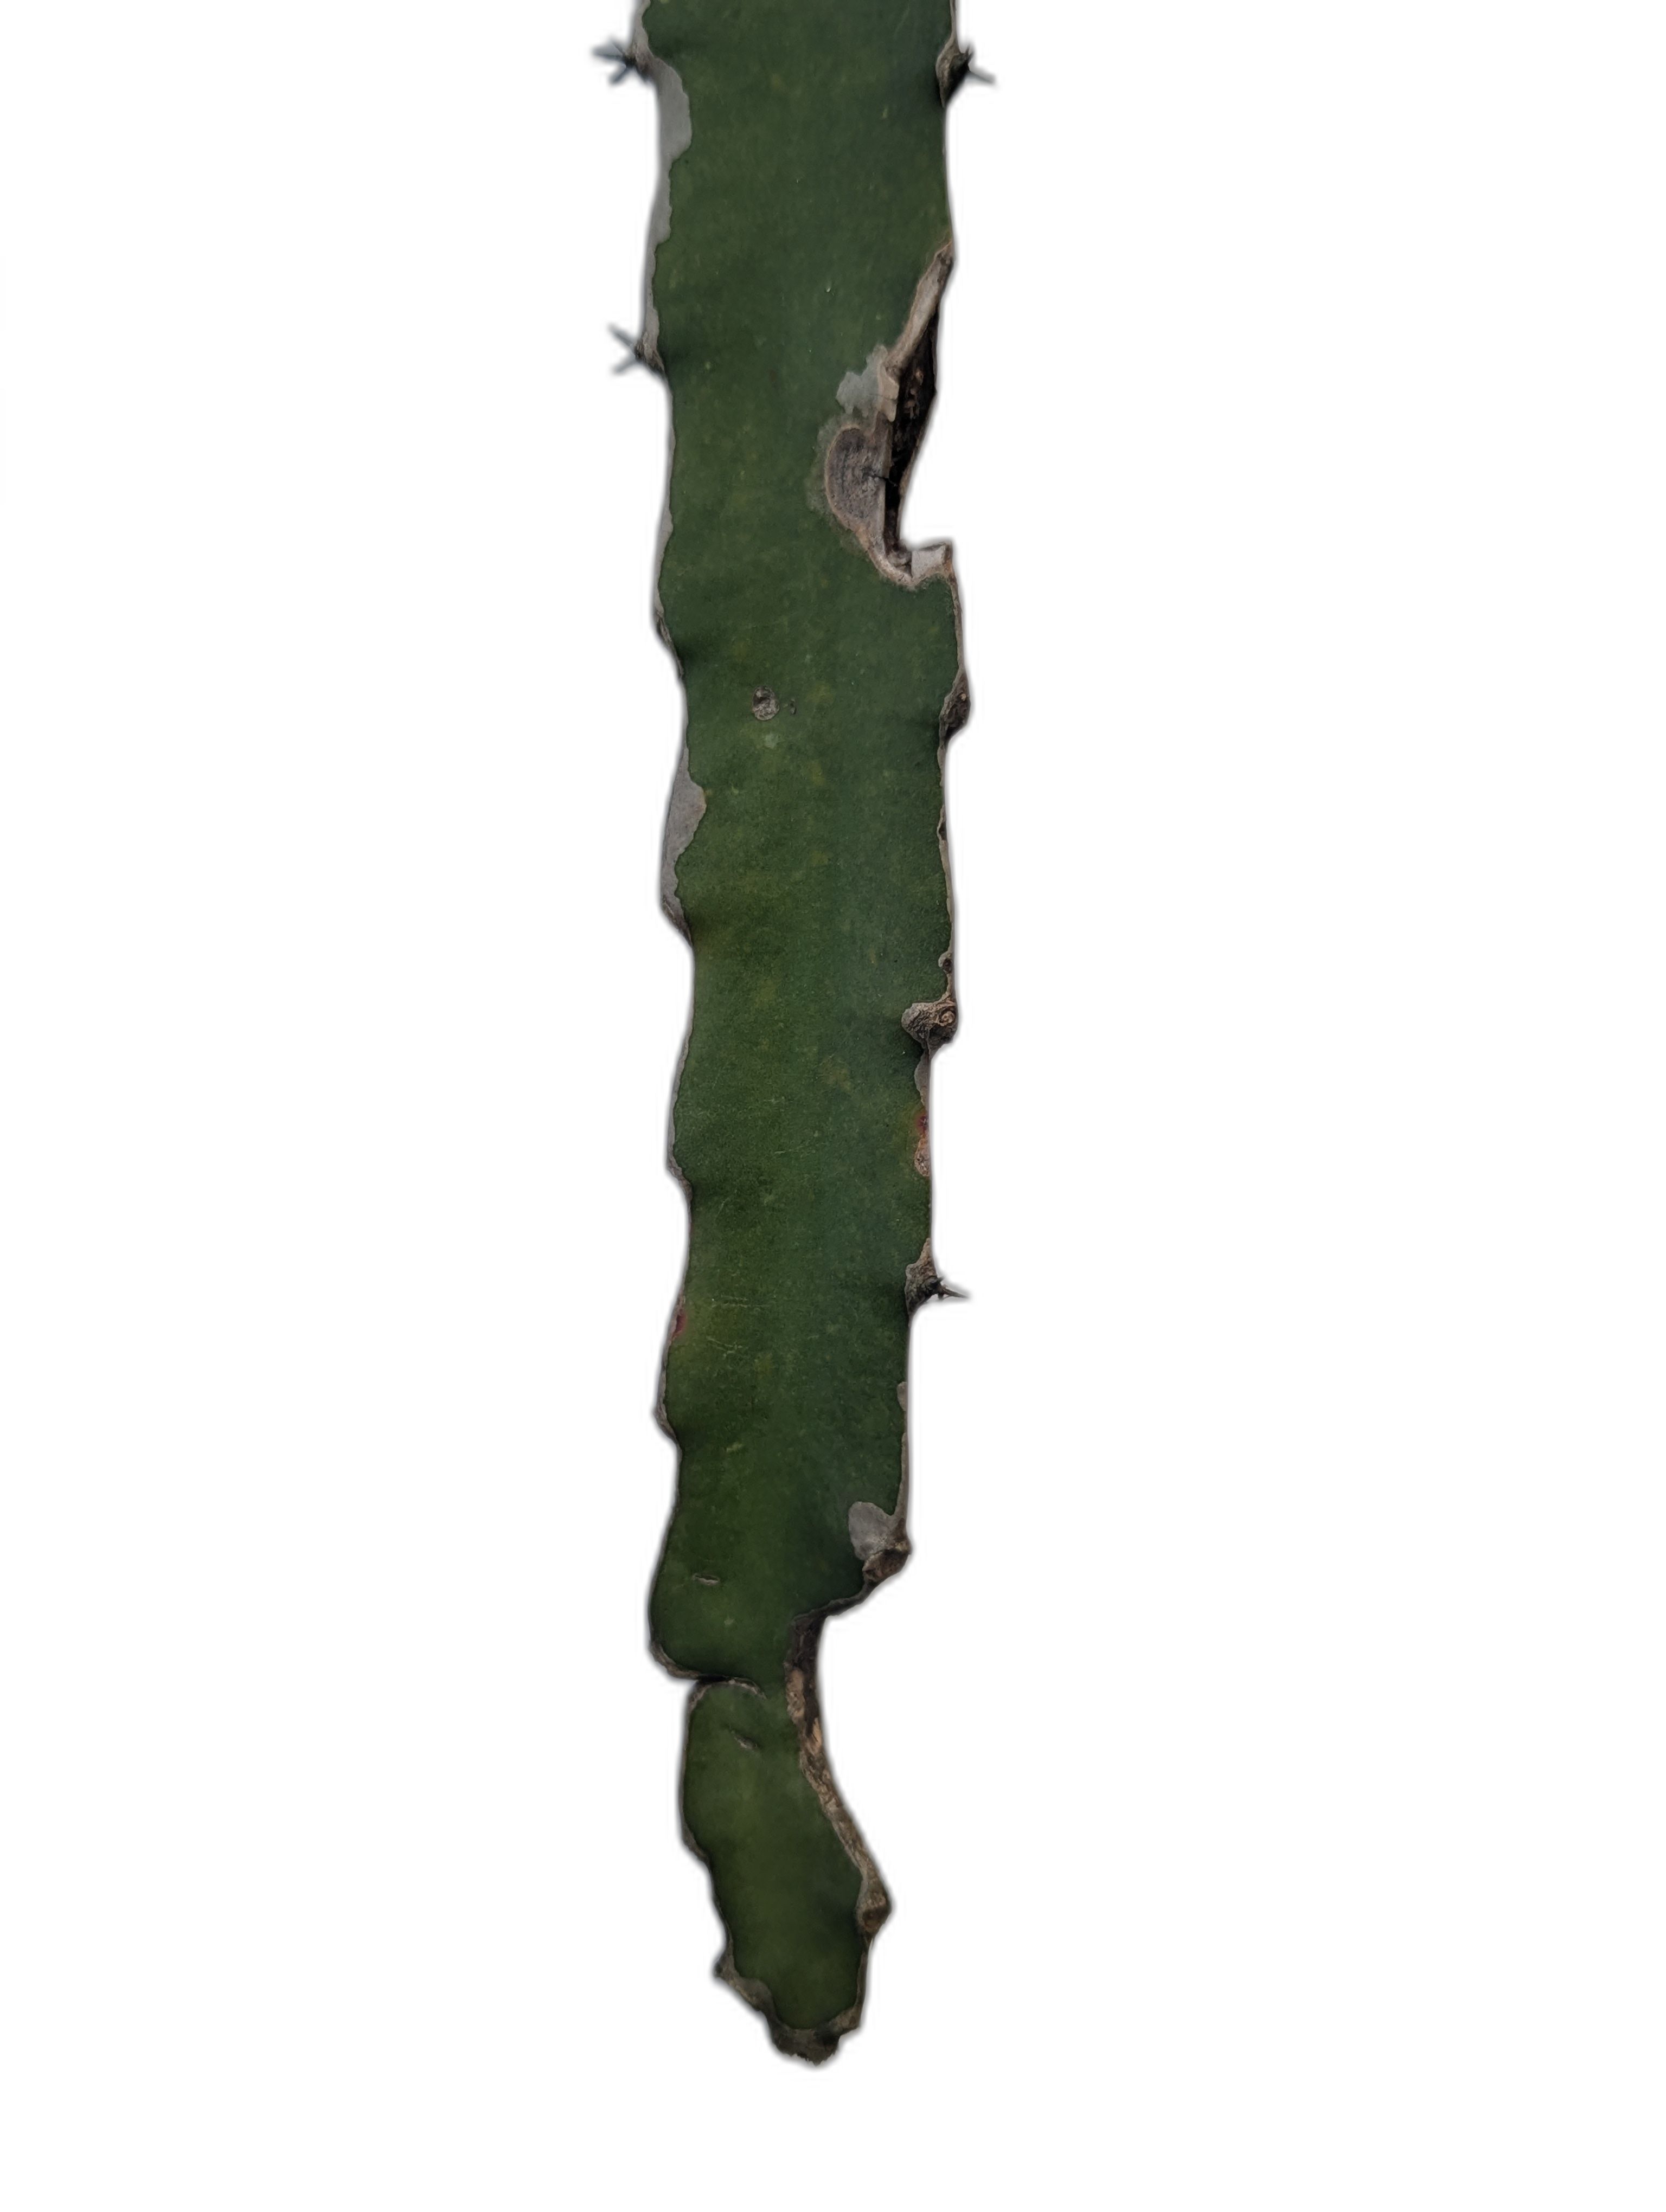
Label: Good leaf